Group selection

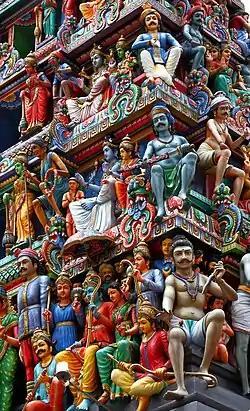
Gene-culture coevolution allows humans to develop complex artefacts like elaborately decorated temples

Gene-culture coevolution (also called dual inheritance theory) is a modern hypothesis (applicable mostly to humans) that combines evolutionary biology and modern sociobiology to indicate group selection. It is believed that this approach of combining genetic influence with cultural influence over several generations is not present in the other hypotheses such as reciprocal altruism and kin selection, making gene-culture evolution one of the strongest realistic hypotheses for group selection. Fehr provides evidence of group selection taking place in humans presently with experimentation through logic games such as prisoner's dilemma, the type of thinking that humans have developed many generations ago.